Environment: real
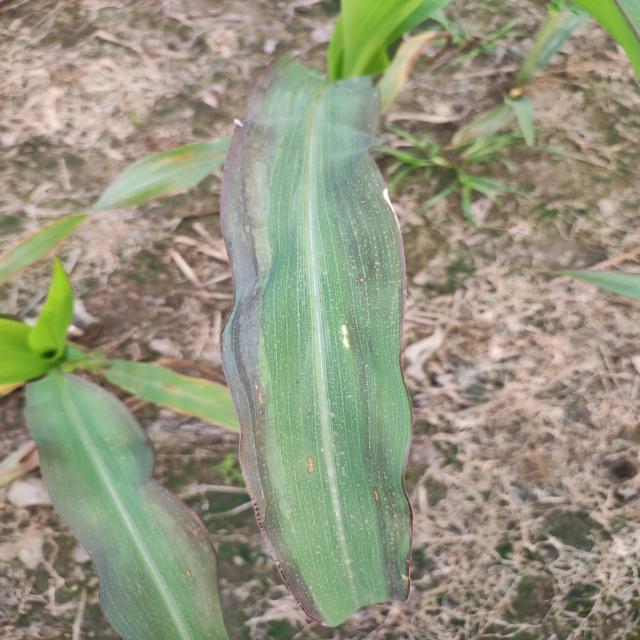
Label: phosphorus_deficiency